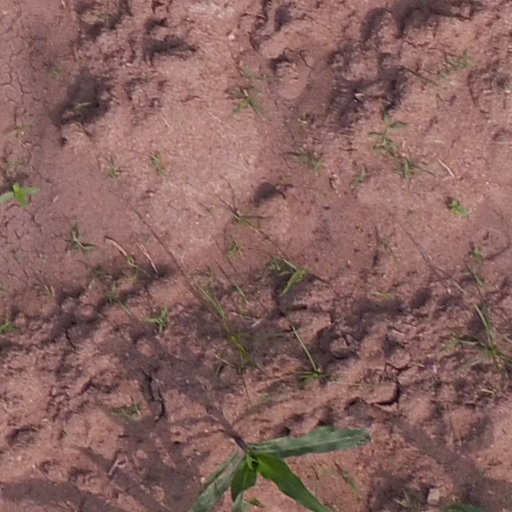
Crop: maize; corn